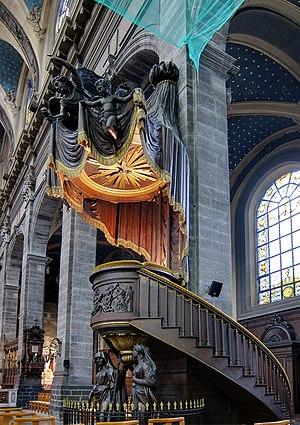
La chaire de l'Église Saint-Étienne de Lille.
L’église Saint-Étienne est une église baroque située Rue de l'Hôpital-Militaire à proximité de la Grand'Place de Lille. Construite à partir de 1606 comme église du collège jésuite y attenant, et consacrée à l'Immaculée conception, elle est devenue paroissiale sous le patronage de saint Étienne en 1796. Cette église a été classée Monument historique en septembre 1987.